John Henry Towers

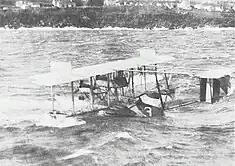
The NC-3, commanded by Towers, limps into the Azores after an attempt to cross the Atlantic

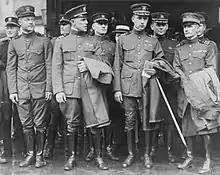
Officers of the Transatlantic Flight, Towers with walking cane, beside him are future admirals Patrick N. L. Bellinger and Albert C. Read.

In 1919, then-Commander Towers proposed, planned and led the first air crossing of the Atlantic. Planning for the mission actually began during the early years of World War I, when Allied shipping was threatened by submarine warfare, but could not be accomplished prior to the war's end. The flying expedition began on 8 May 1919 when three Curtiss NC Flying Boats, designated NC-1, NC-3 and NC-4, left Naval Air Station Rockaway, New York, The aircraft made intermediate stops in Chatham, Massachusetts and Halifax, Nova Scotia before reaching Trepassey, Newfoundland on 15 May 1919.